Cantabrian Coast

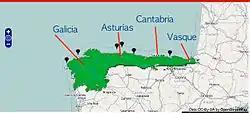
Green Spain location map

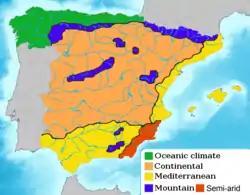
Spanish climatic areas, so-called 'Green Spain' is in the northernmost part

The Cantabrian Coast, often also Green Spain, is a lush natural region in Northern Spain, stretching along the Atlantic coast from the border with Portugal to the border with France. The region includes nearly all of Galicia, Asturias, and Cantabria, in addition to the northern parts of the Basque Country, as well as a small portion of Navarre.